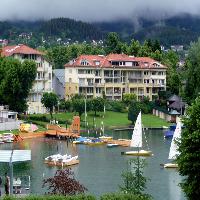
Weather: cloudy or overcast